BMW 507

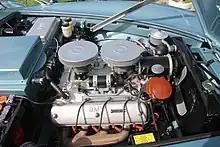
The 507's 3.2 litre V8 engine

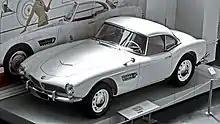
BMW 507 with optional detachable hardtop

The 507's frame is a shortened 503 frame, the wheelbase having been reduced from to . The chassis was also made of thicker-gauge steel up from 1.75 mm originally to 2.5 mm. This change was necessitated due to large amounts of flexing in early development mules. Overall length amounted to , and overall height is . Curb weight was about . The body was almost entirely hand-formed of aluminium, and no two cars were exactly the same.